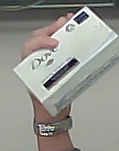
Product: dove_soap